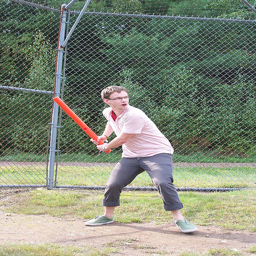
A young man is holding a red stick like a bat.
A young man prepares to swing a bat at home plate
A guy with a red stick gets ready to hit a ball.
A man is batting with an orange pole.
a person getting ready to swing on something